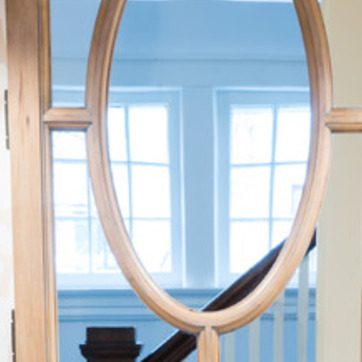
Material: mirror